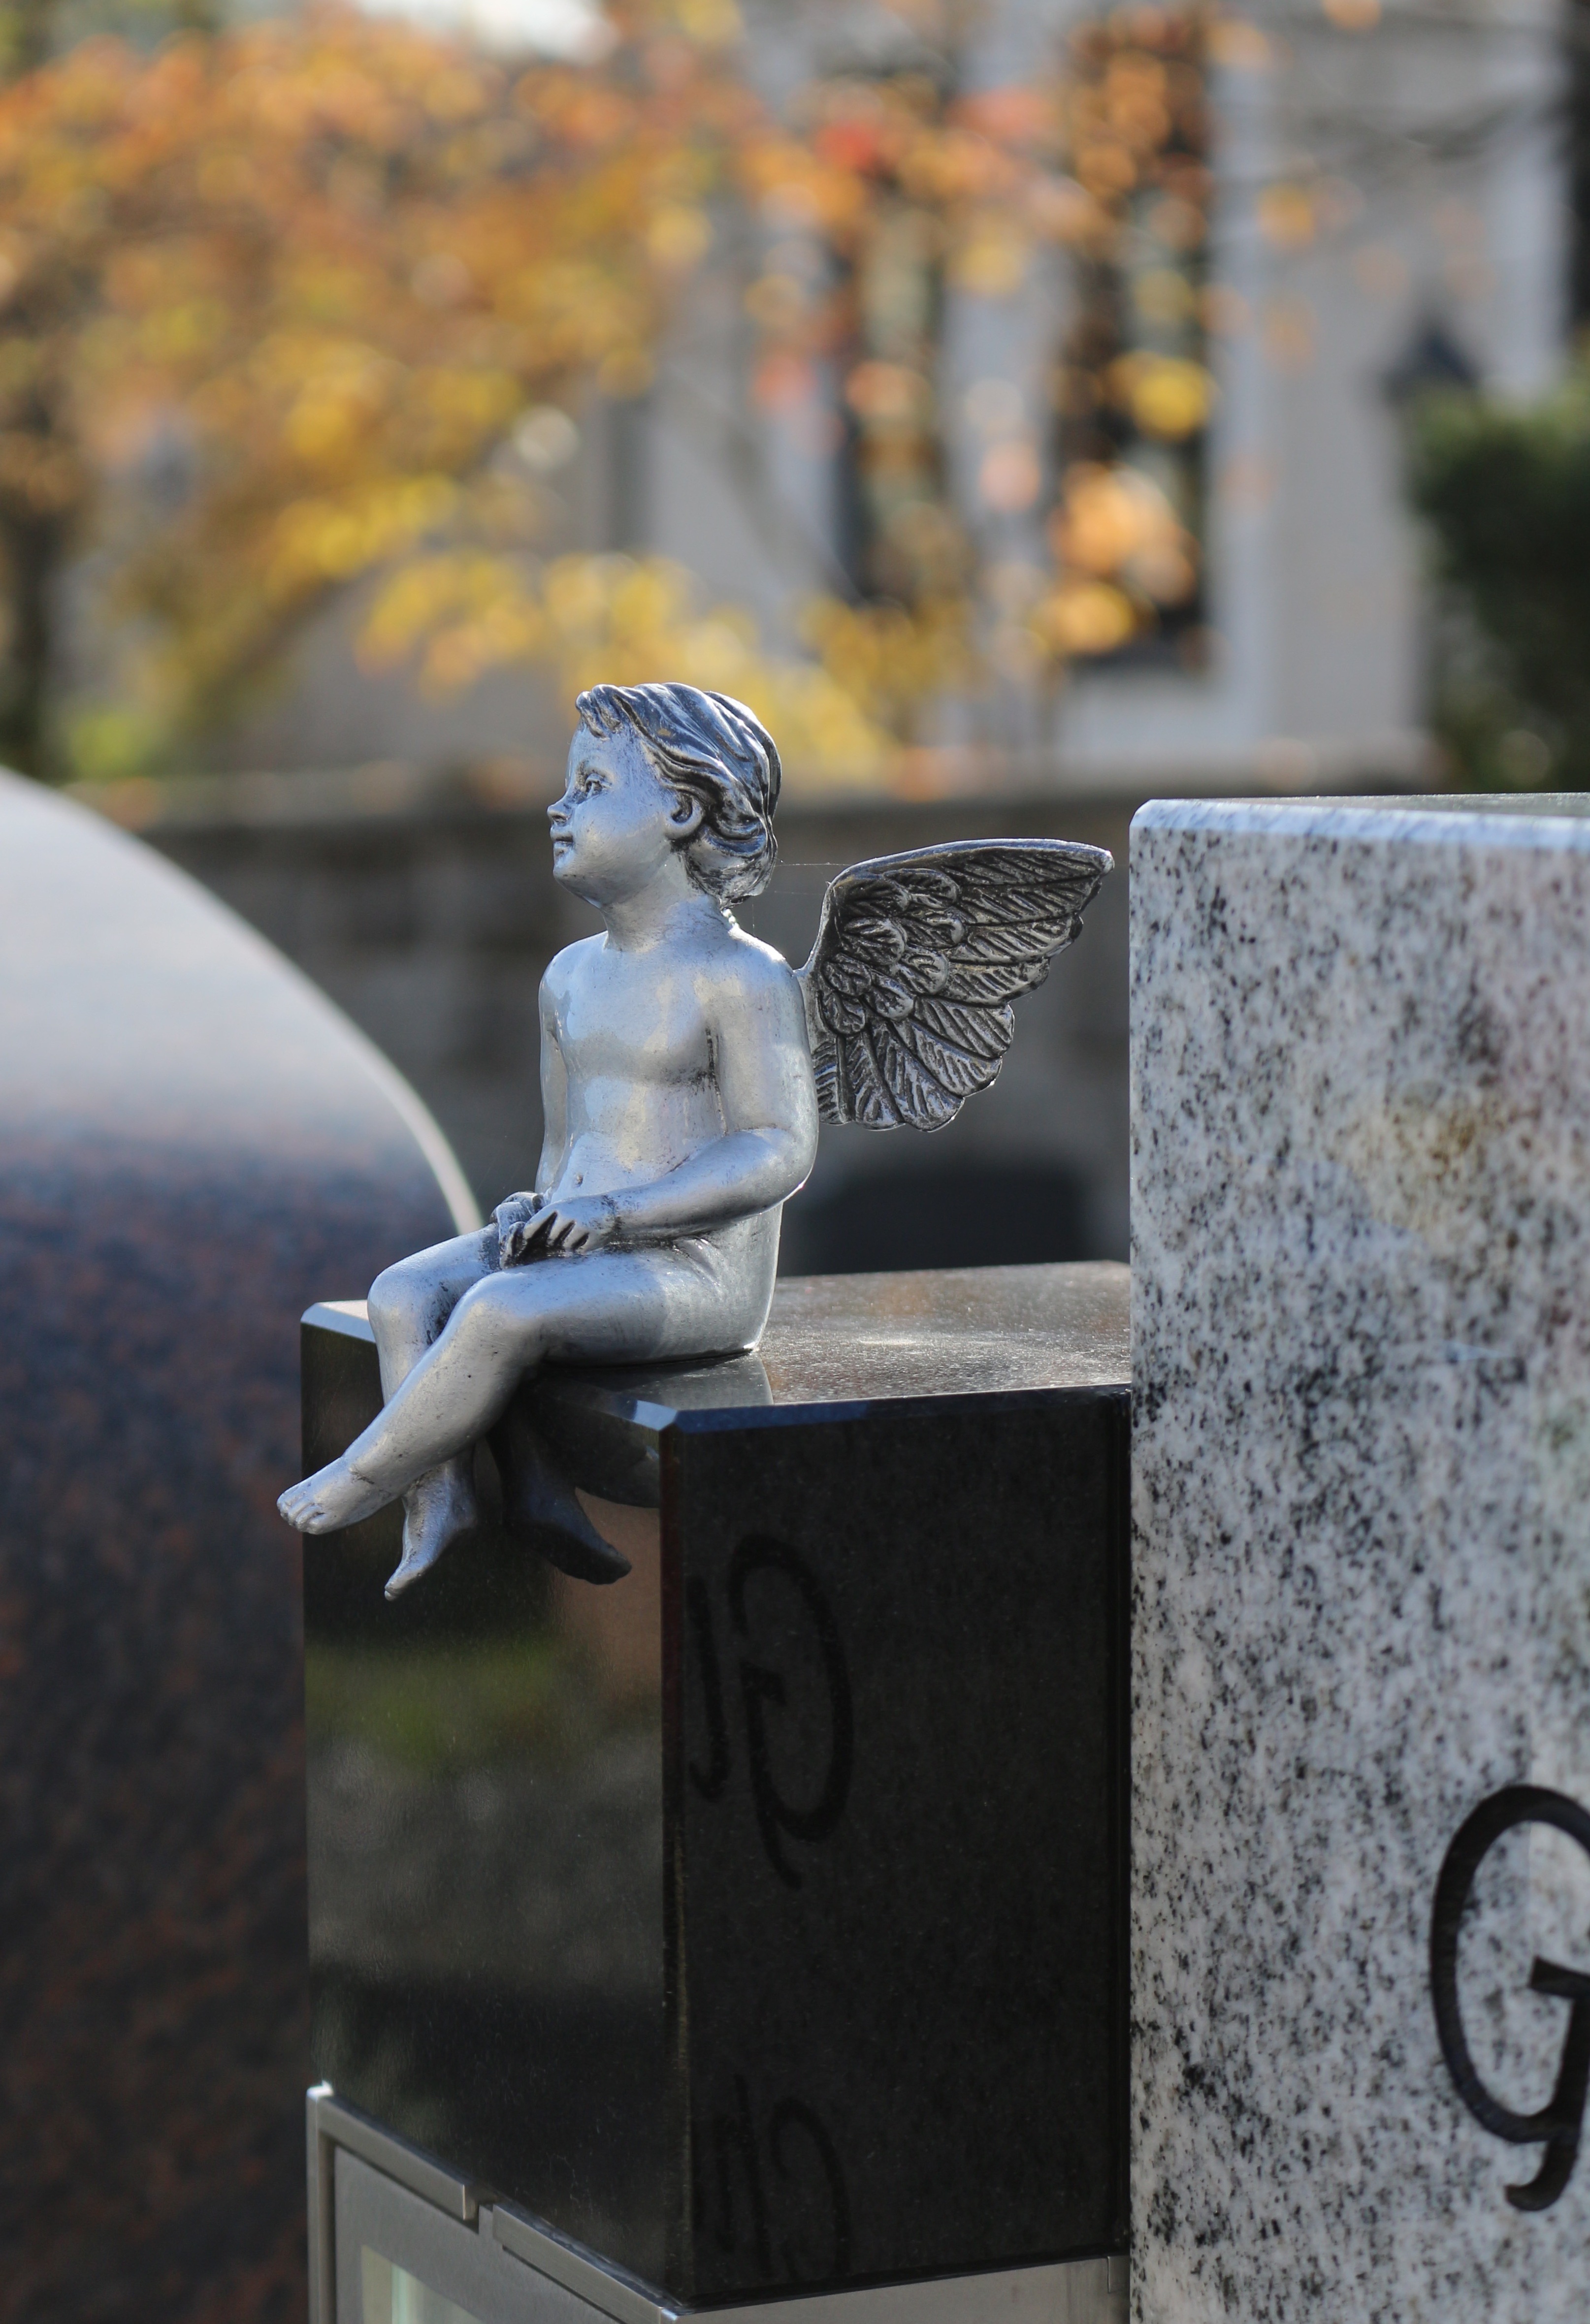
wing, monument, statue, cemetery, tombstone, grave, sculpture, memorial, angel, art, figure, faith, headstone, hope, angel figure, water feature, mourning, guardian angel